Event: Nepal Earthquake
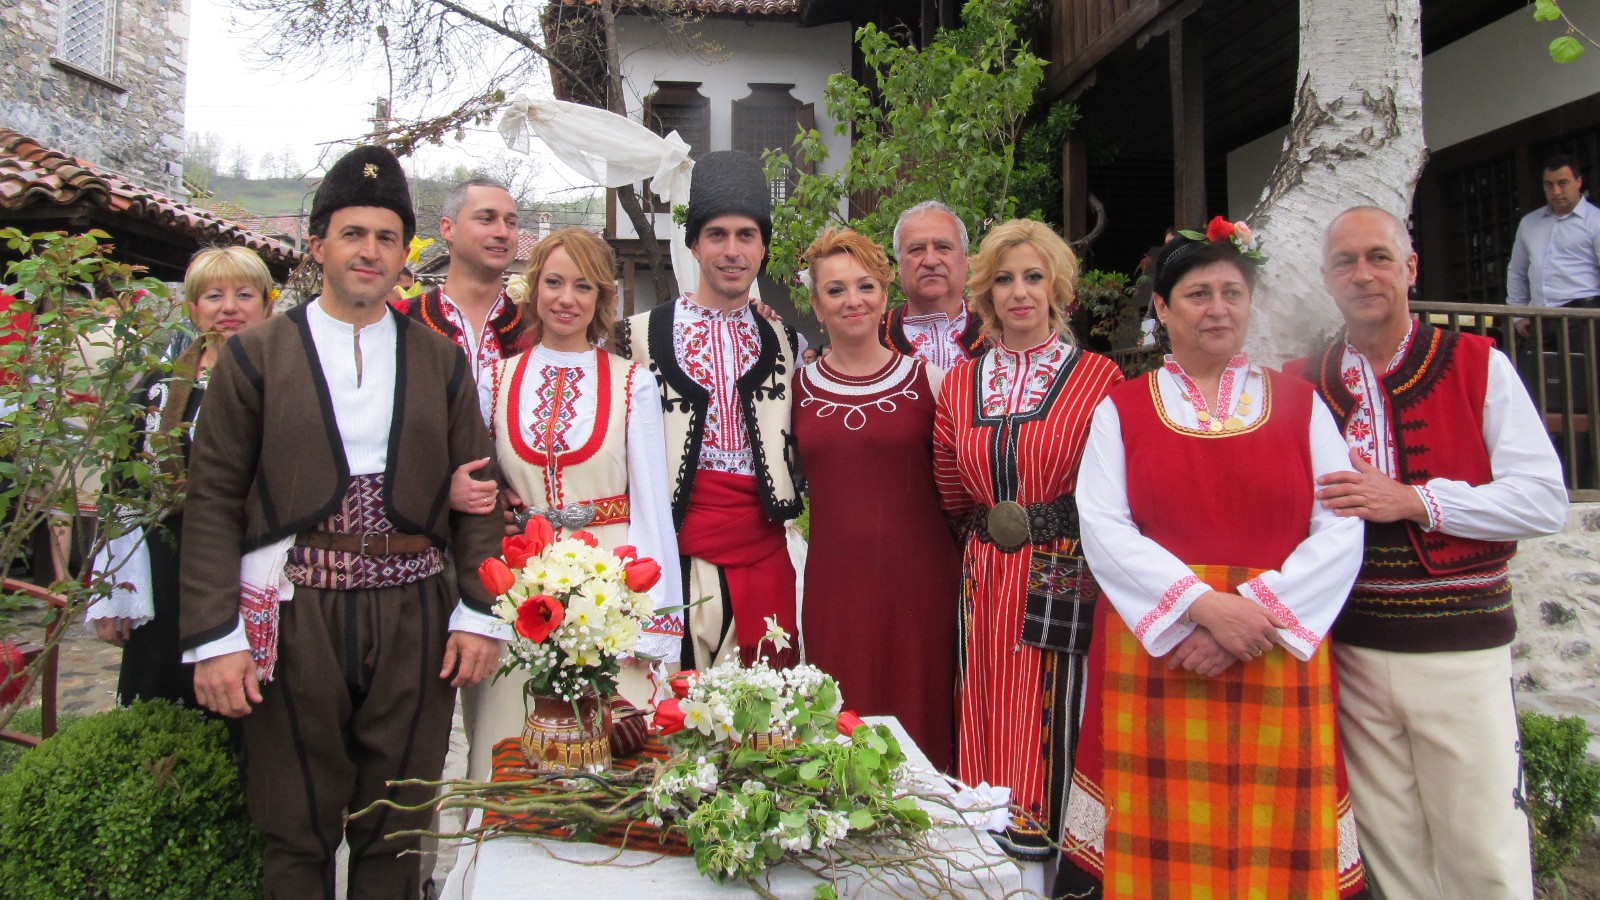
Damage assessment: no_damage